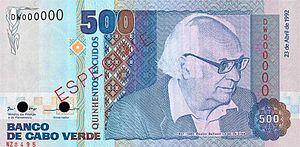
La littérature capverdienne est une littérature africaine, principalement de langue portugaise, qui s'est développée dans l'archipel qui constitue aujourd'hui la république du Cap-Vert, d'abord à partir de la littérature portugaise, puis en intégrant les éléments de l'identité et des langues créoles capverdiennes.
Baltasar Lopes da Silva était un écrivain, poète et linguiste cap-verdien, qui écrivait à la fois en portugais et en créole cap-verdien.